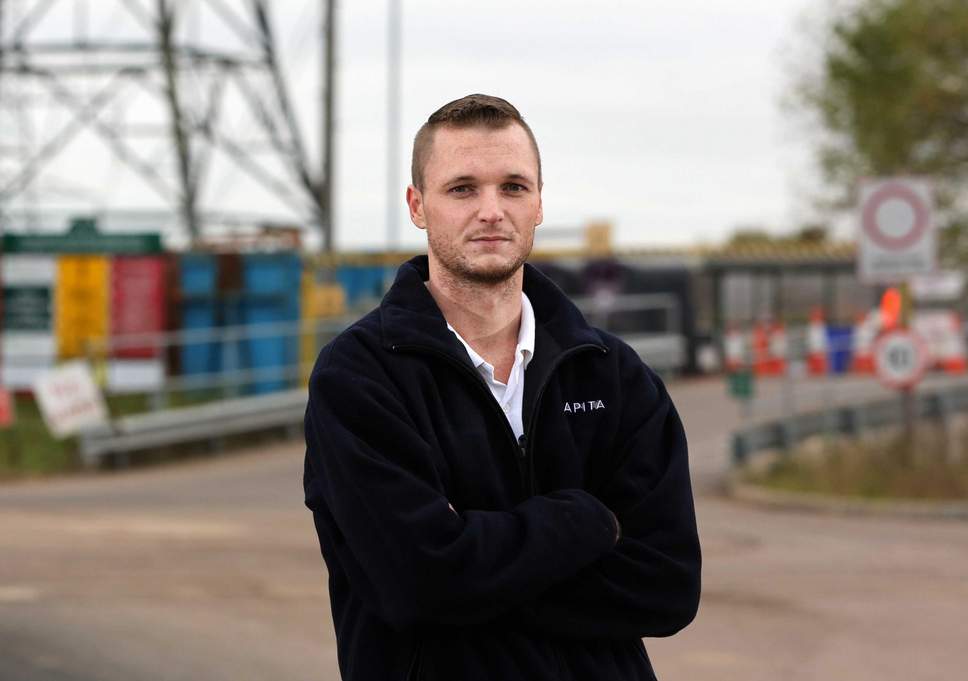
Gender: men